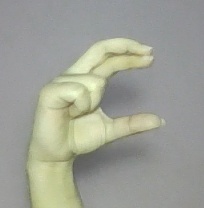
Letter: thal